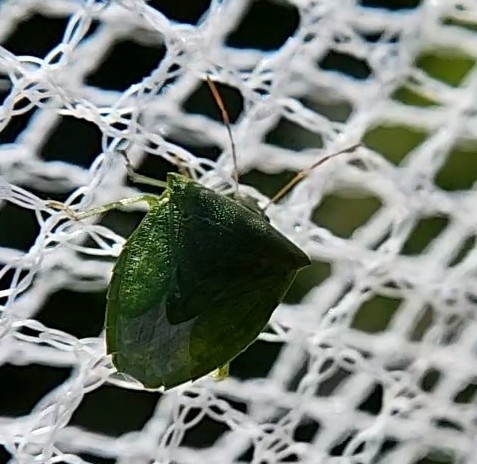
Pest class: stink_bug